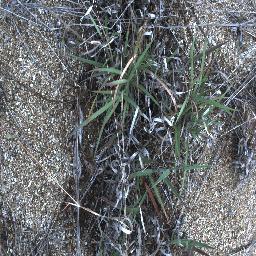
Label: negative